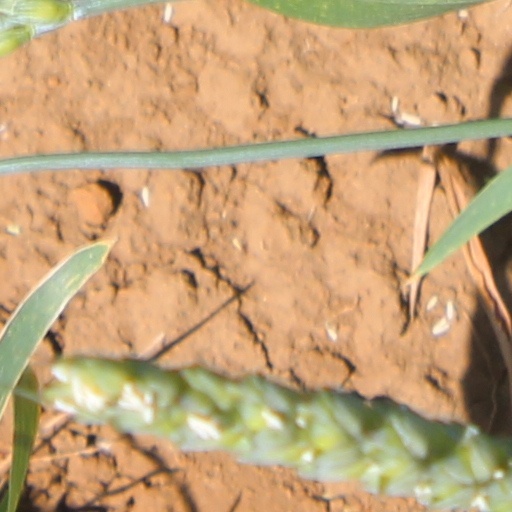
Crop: wheat